Nina Girado

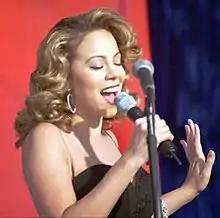
Nina has cited Mariah Carey as her main influence.

In January 2011, Nina was presented with a Special Achievement Award by the Wave 89.1 Urban Music Awards for her notable chart-topping singles and remarkable album sales, particularly for the diamond-certified "Nina Live!". On February 5, she staged a pre-Valentine concert with the Sessionistas at the Araneta Coliseum entitled ASAP Sessionistas 20.11. Her performances of "Note to God" and "Got to Be There" were applauded by fans and critics alike. Later, she was cast as Megara and Deianira on "Hercules 12", a pop-emo stage musical, but eventually dropped out due to scheduling conflicts. On March 18, she represented her country at the 2011 Pattaya International Music Festival in Thailand where she performed alongside pop artists from different Asian countries, including Derrick Hoh, Golf & Mike, Chin Chinawut and Ice Saranyu. During her stay in Pattaya, the city government presented her with a Golden Key to the City. On March 25, she was featured in a short documentary, along with Gary Valenciano, which aired on South Korean network tvN Asia. In June 2011, issues of maltreatment to her former personal assistant surfaced the news. She denied the allegations, saying that her former P.A. has always been given proper compensation and that the Volante family were the ones who created the issue. In August 2011, she joined the ASAP Sessionistas in their second U.S. tour which completed its final leg on September 5. In December 2011, she performed as guest act in the concerts by Noel Cabangon and Duncan Ramos, respectively. In the same year, she was featured on Kris Aquino's compilation and Cabangon's fourth studio album.